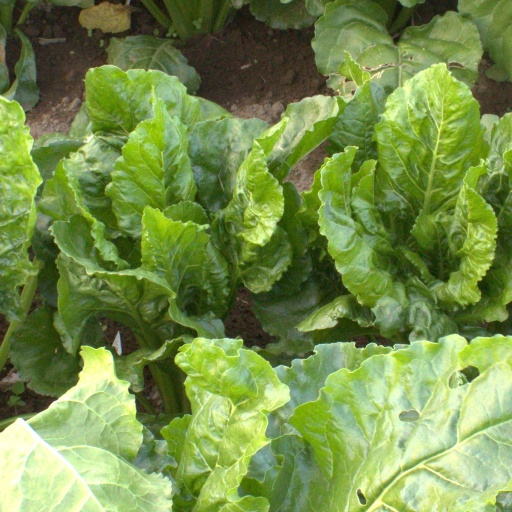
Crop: sugar beet